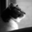
Label: cat